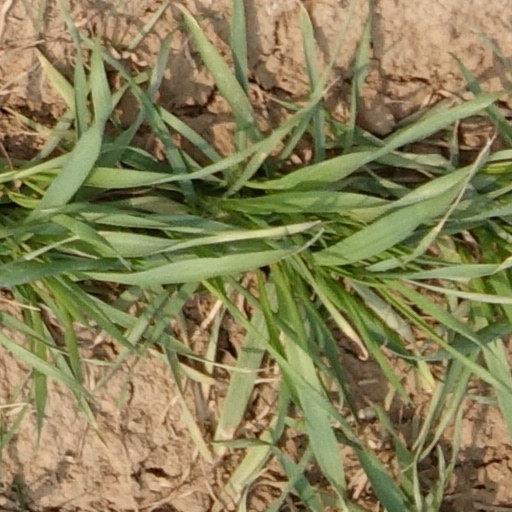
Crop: wheat